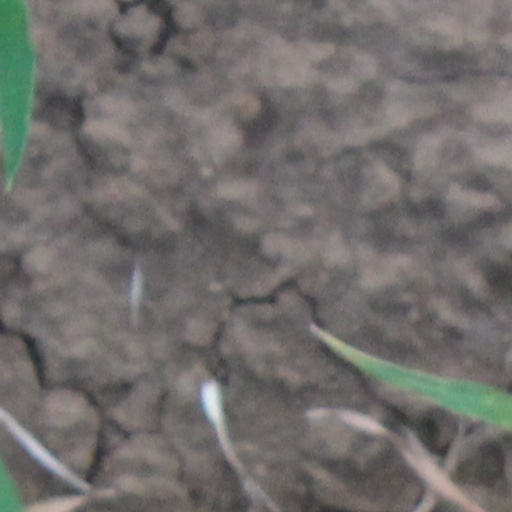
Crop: wheat